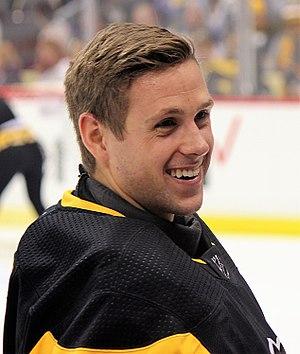
Casey DeSmith est un joueur professionnel américain de hockey sur glace. Il évolue au poste de gardien de but.